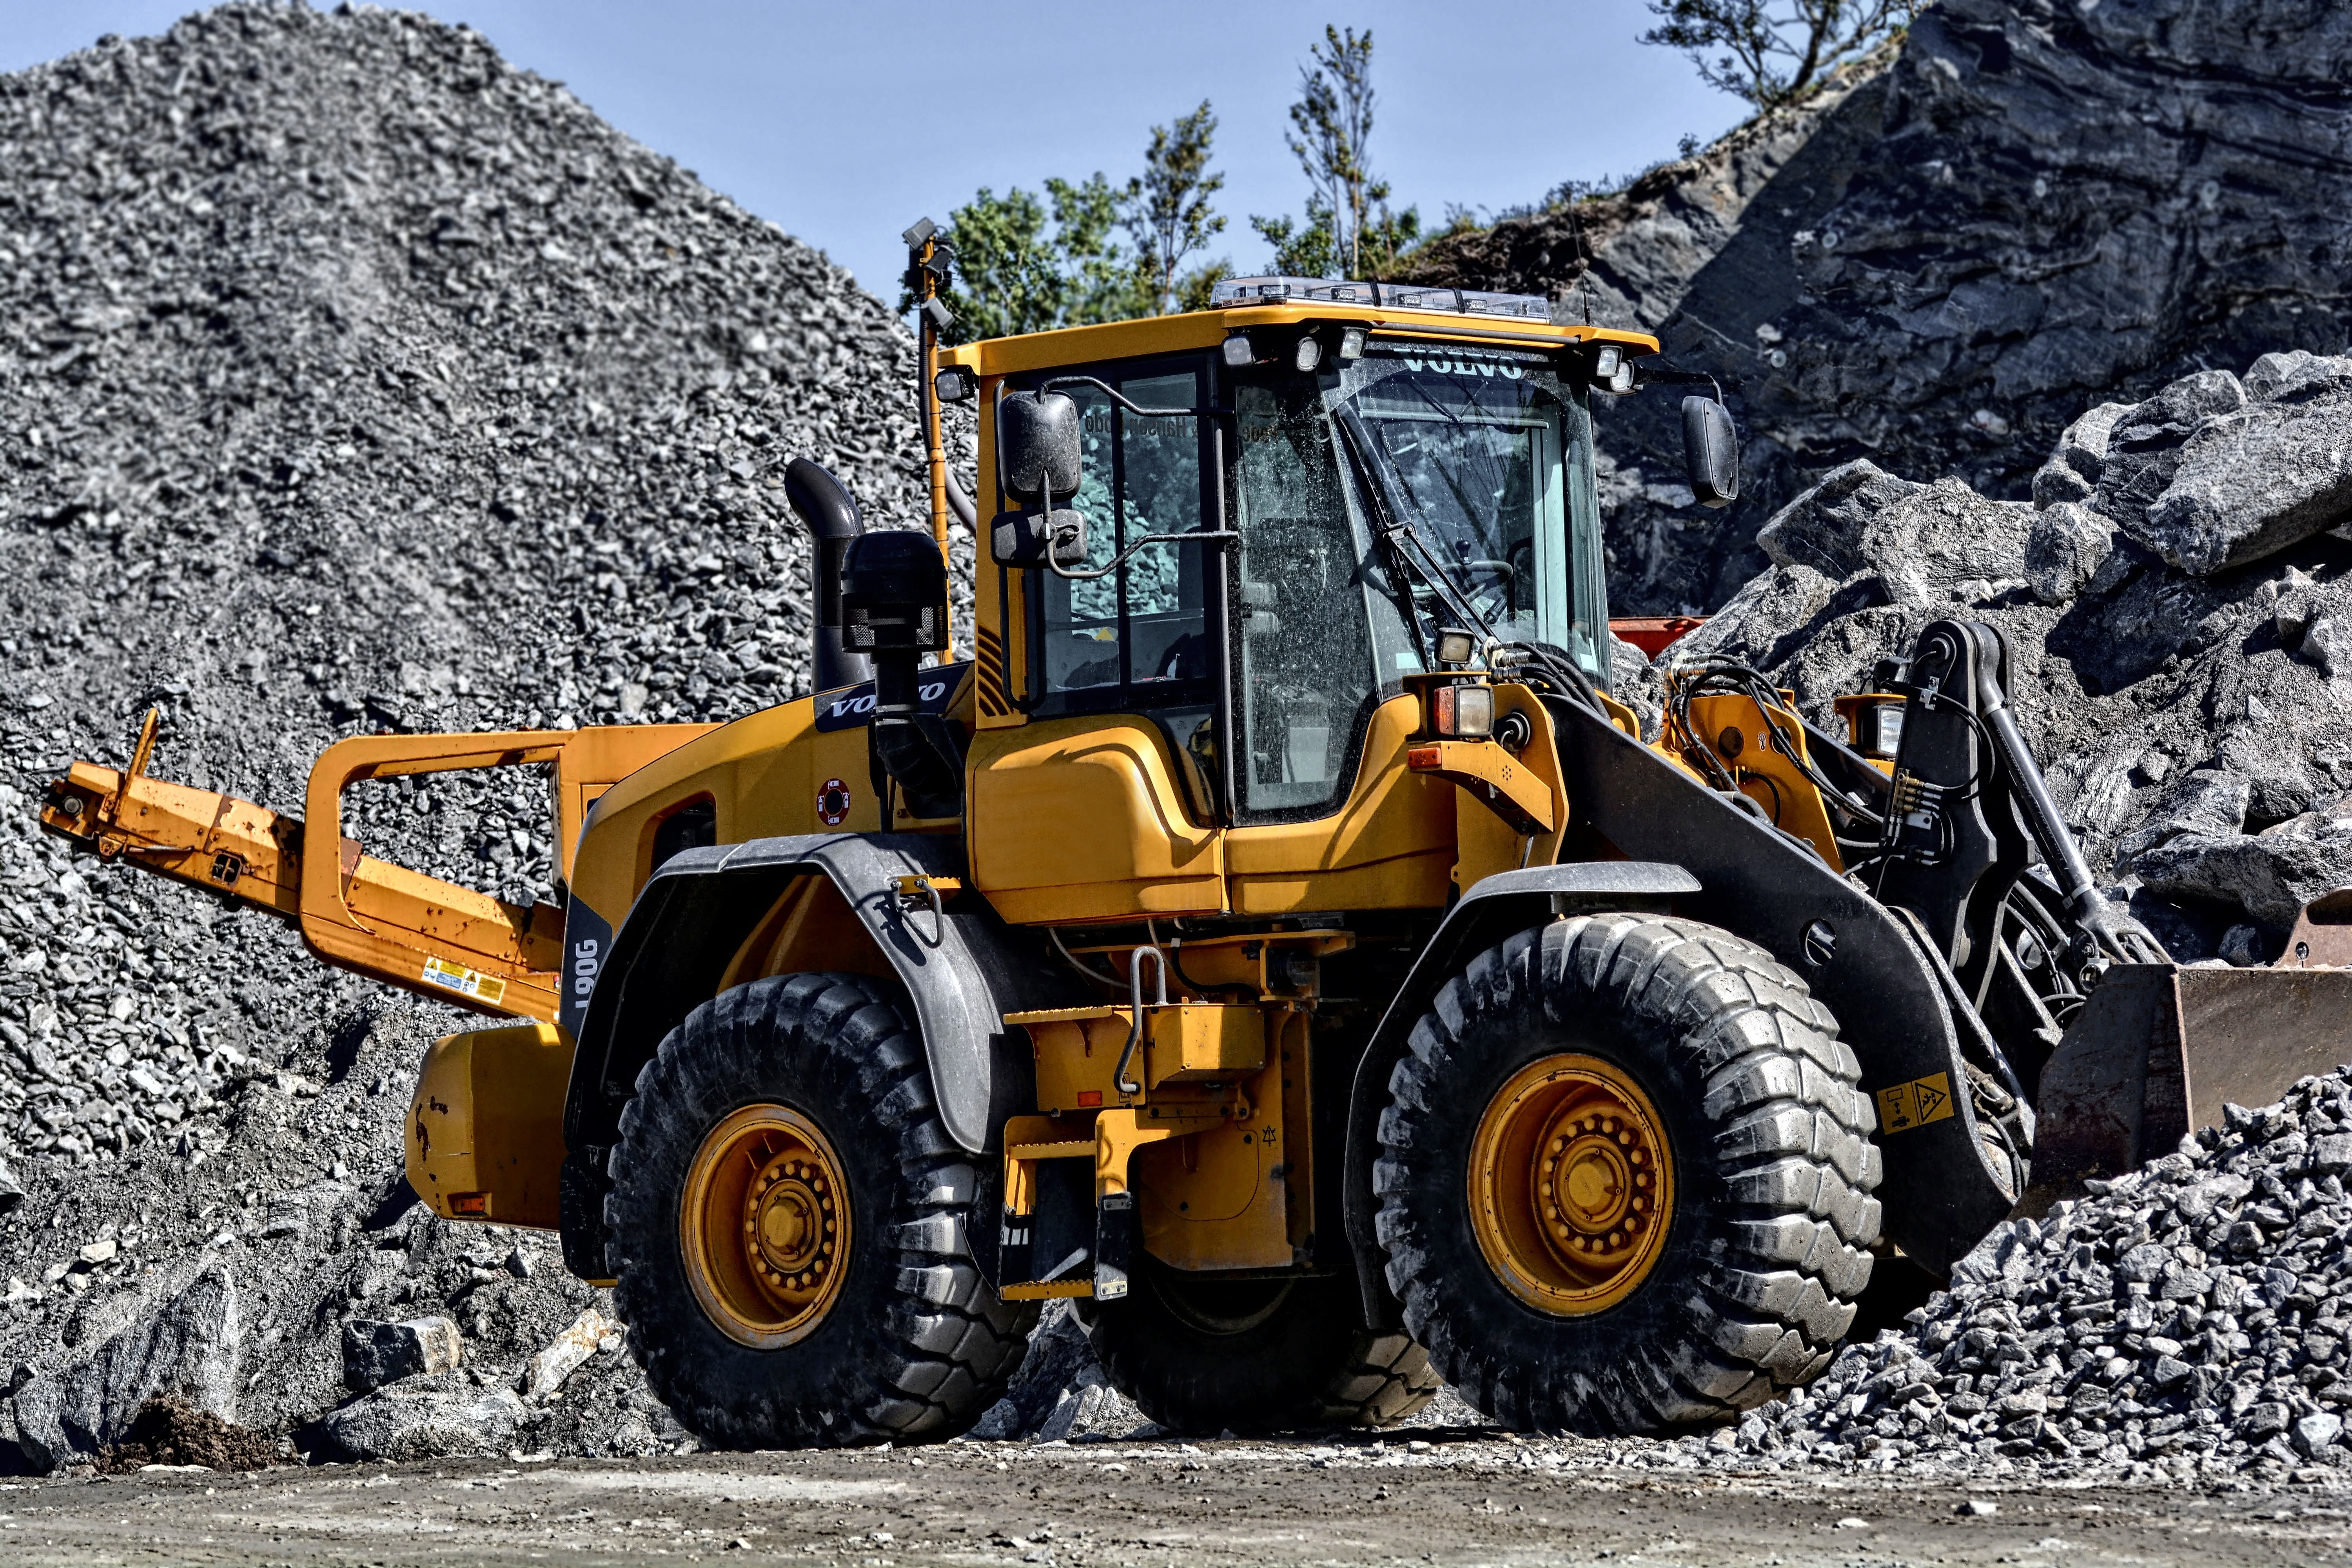
work, tractor, asphalt, transport, construction, vehicle, equipment, soil, industrial, machine, machinery, industry, bucket, bulldozer, digger, build, excavator, dig, loader, construction equipment, off roading, snow removal